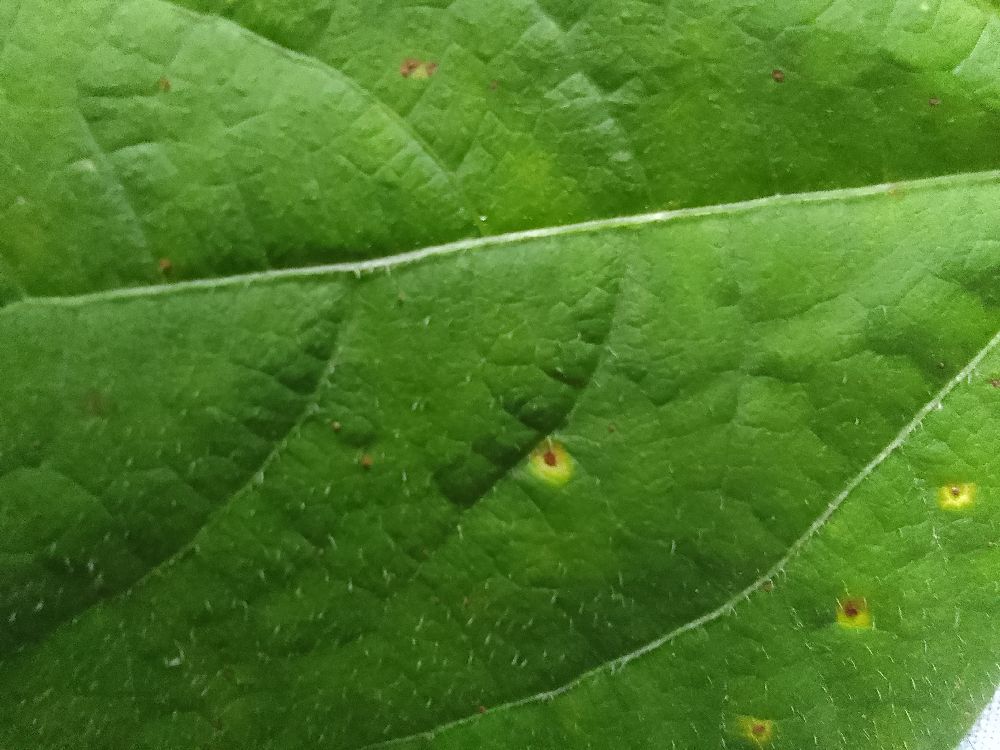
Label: rust